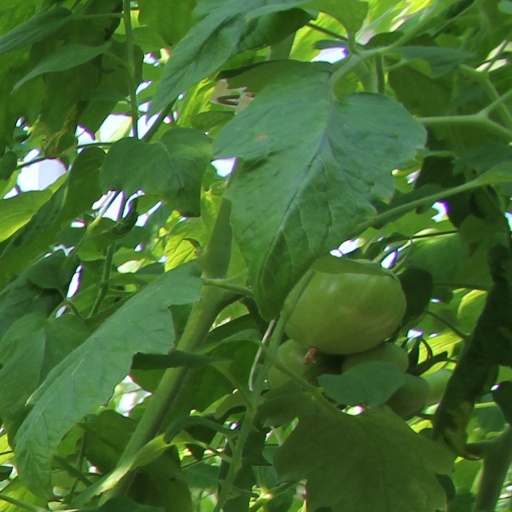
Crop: tomato